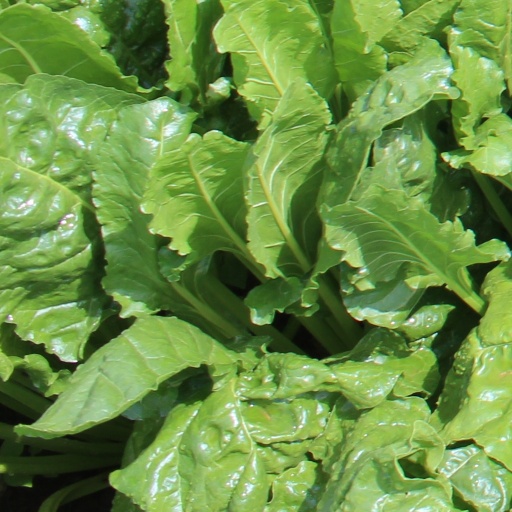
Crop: sugar beet